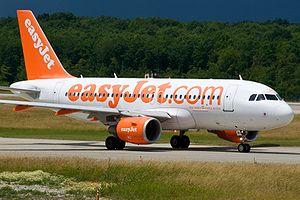
L’aéroport international de Genève, couramment appelé aéroport de Genève-Cointrin, est un aéroport situé dans le canton de Genève, en Suisse. Il dessert principalement le Grand Genève et la Suisse romande. Il est le deuxième aéroport de Suisse après celui de Zurich, tant par la taille que par le trafic passagers. En 2017, 43 % de son trafic passagers est lié à l'activité de la compagnie aérienne easyJet, pour qui Genève est le deuxième plus grand hub après Londres-Gatwick et le hub principal d'easyJet Switzerland.